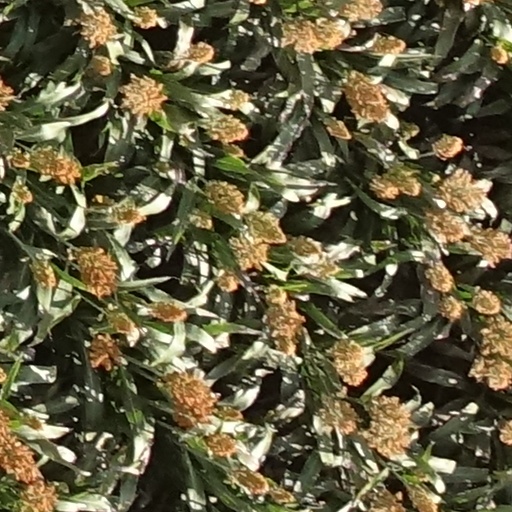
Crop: sorghum